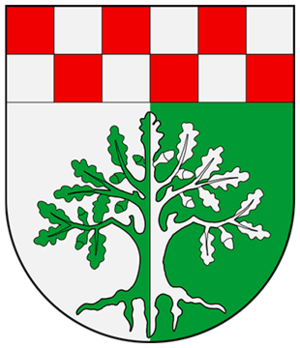
Wilzenberg-Hußweiler est une municipalité allemande située dans le land de Rhénanie-Palatinat et l'arrondissement de Birkenfeld.